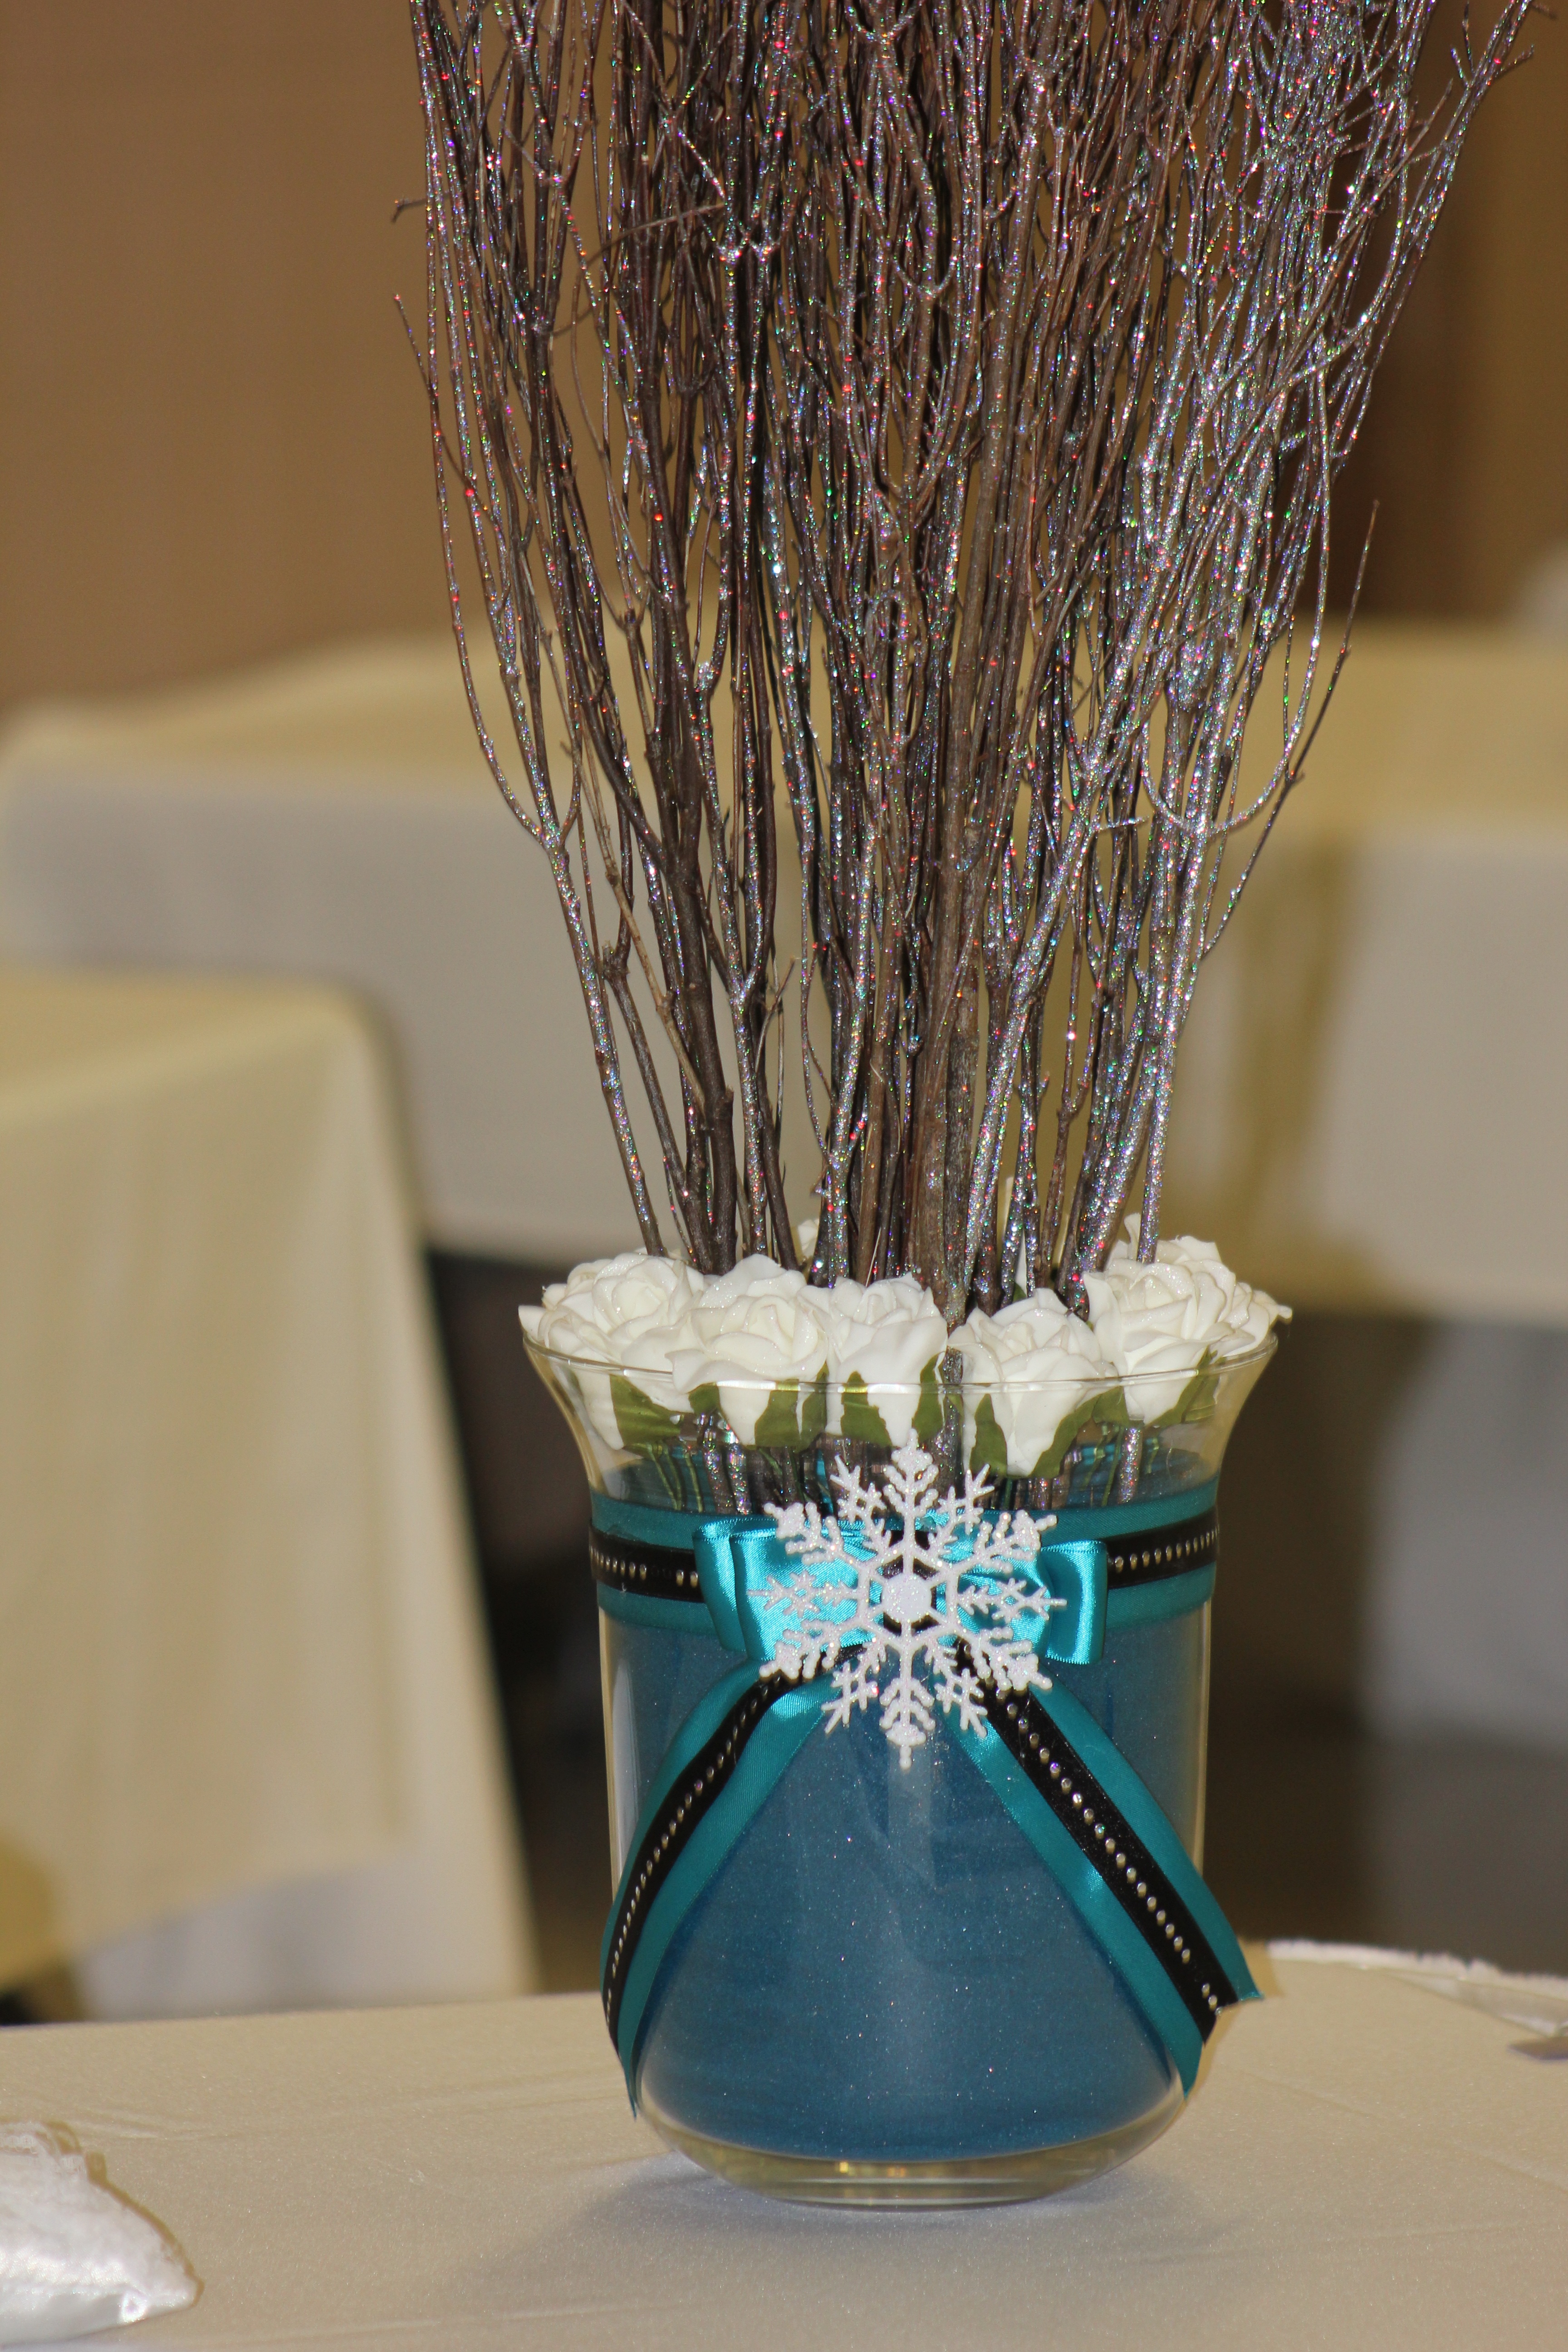
flower, petal, glass, floral, bouquet, vase, decoration, spring, green, romantic, blue, lighting, we, flower bouquet, flowers bouquet, centrepiece, drinkware